Dirty Pair: Project Eden

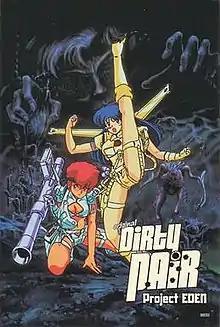
North American poster art

Dirty Pair: Project Eden, known in Japan as , is a 1986 Japanese science fiction action anime film directed by Kōichi Mashimo and animated by Nippon Sunrise. The film is based on the "Dirty Pair" anime series, and follows protagonists Kei and Yuri as they investigate mysterious activities on the planet Agerna. The film was originally released in Japan on November 28, 1986, and was later licensed for release in North America in 1994 by Streamline Pictures. It was later redubbed and released on DVD on November 9, 2003, by ADV Films.